Ochsenkopf Transmitter

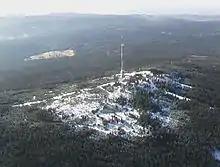
Aerial view of Ochsenkopf TV Tower

The Ochsenkopf Transmitter is a radio and TV tower of reinforced concrete, which was built in 1958 on the summit of the Ochsenkopf mountain, the second-highest mountain in the Fichtel Mountains in Northern Bavaria, Germany. The tower replaced a guyed steel tube TV mast that collapsed in January 1958 as result of icing. The tower, which is not accessible to the public, has a hyperbolic-shaped basement with five floors for technical equipment. Above it, there are platforms for directional antennas. The antennas for FM-transmission are on the upper part of the concrete tower, those for TV transmission on a steel tube mast on the top.